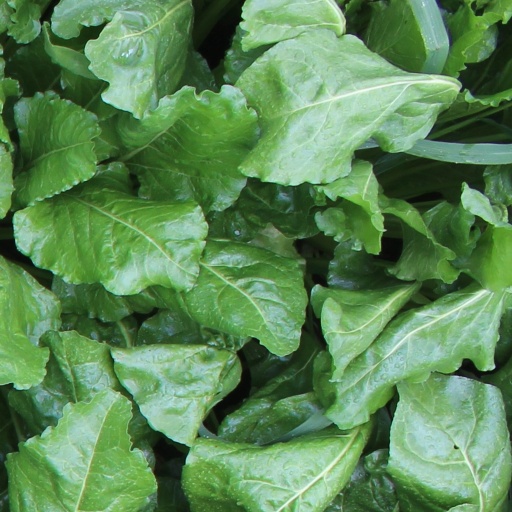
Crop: sugar beet